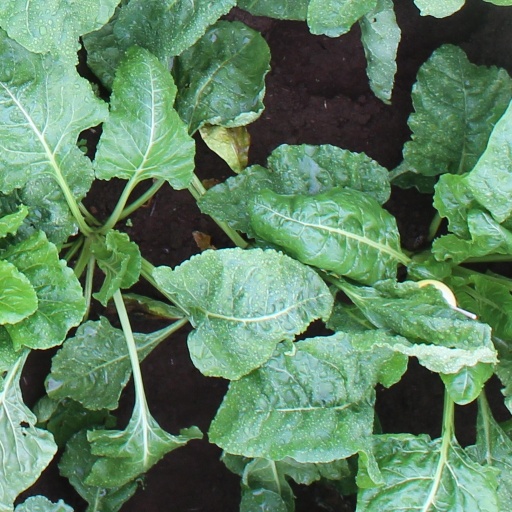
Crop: sugar beet